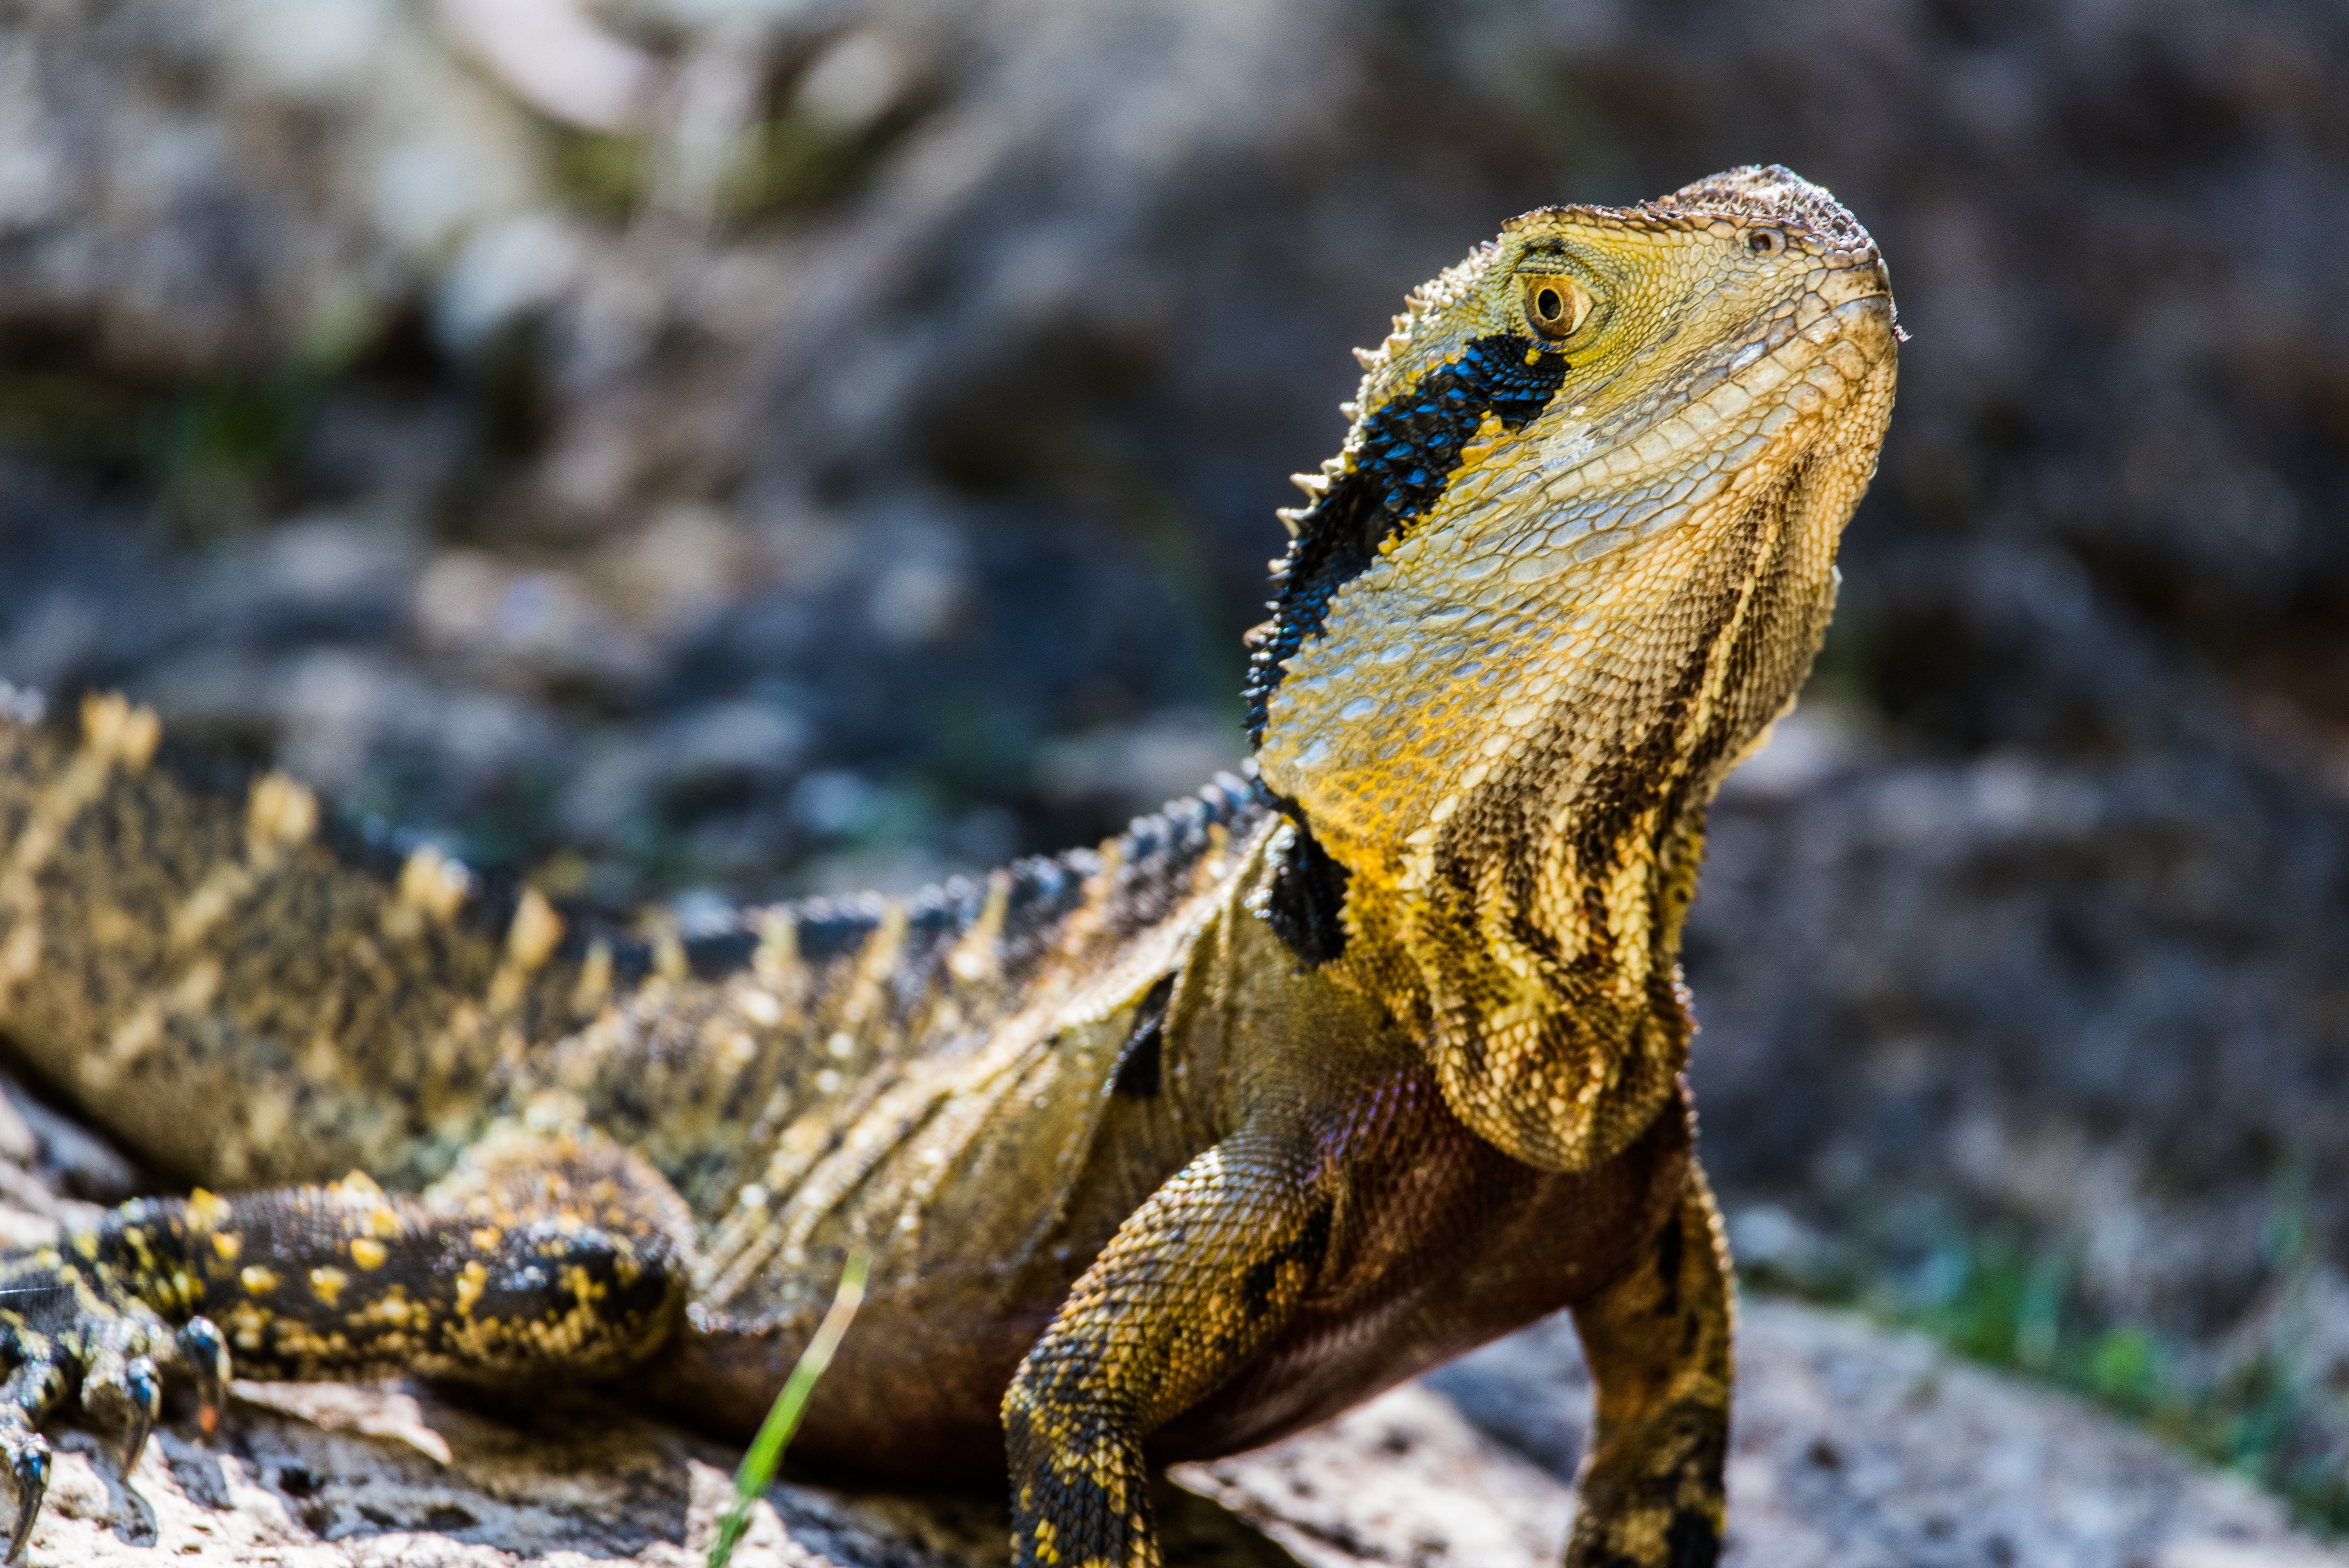
wildlife, rough, reptile, amphibian, closeup, iguana, heat, fauna, lizard, green lizard, vertebrate, strength, lacerta, agamidae, agama, dactyloidae, scaled reptile, lacertidae